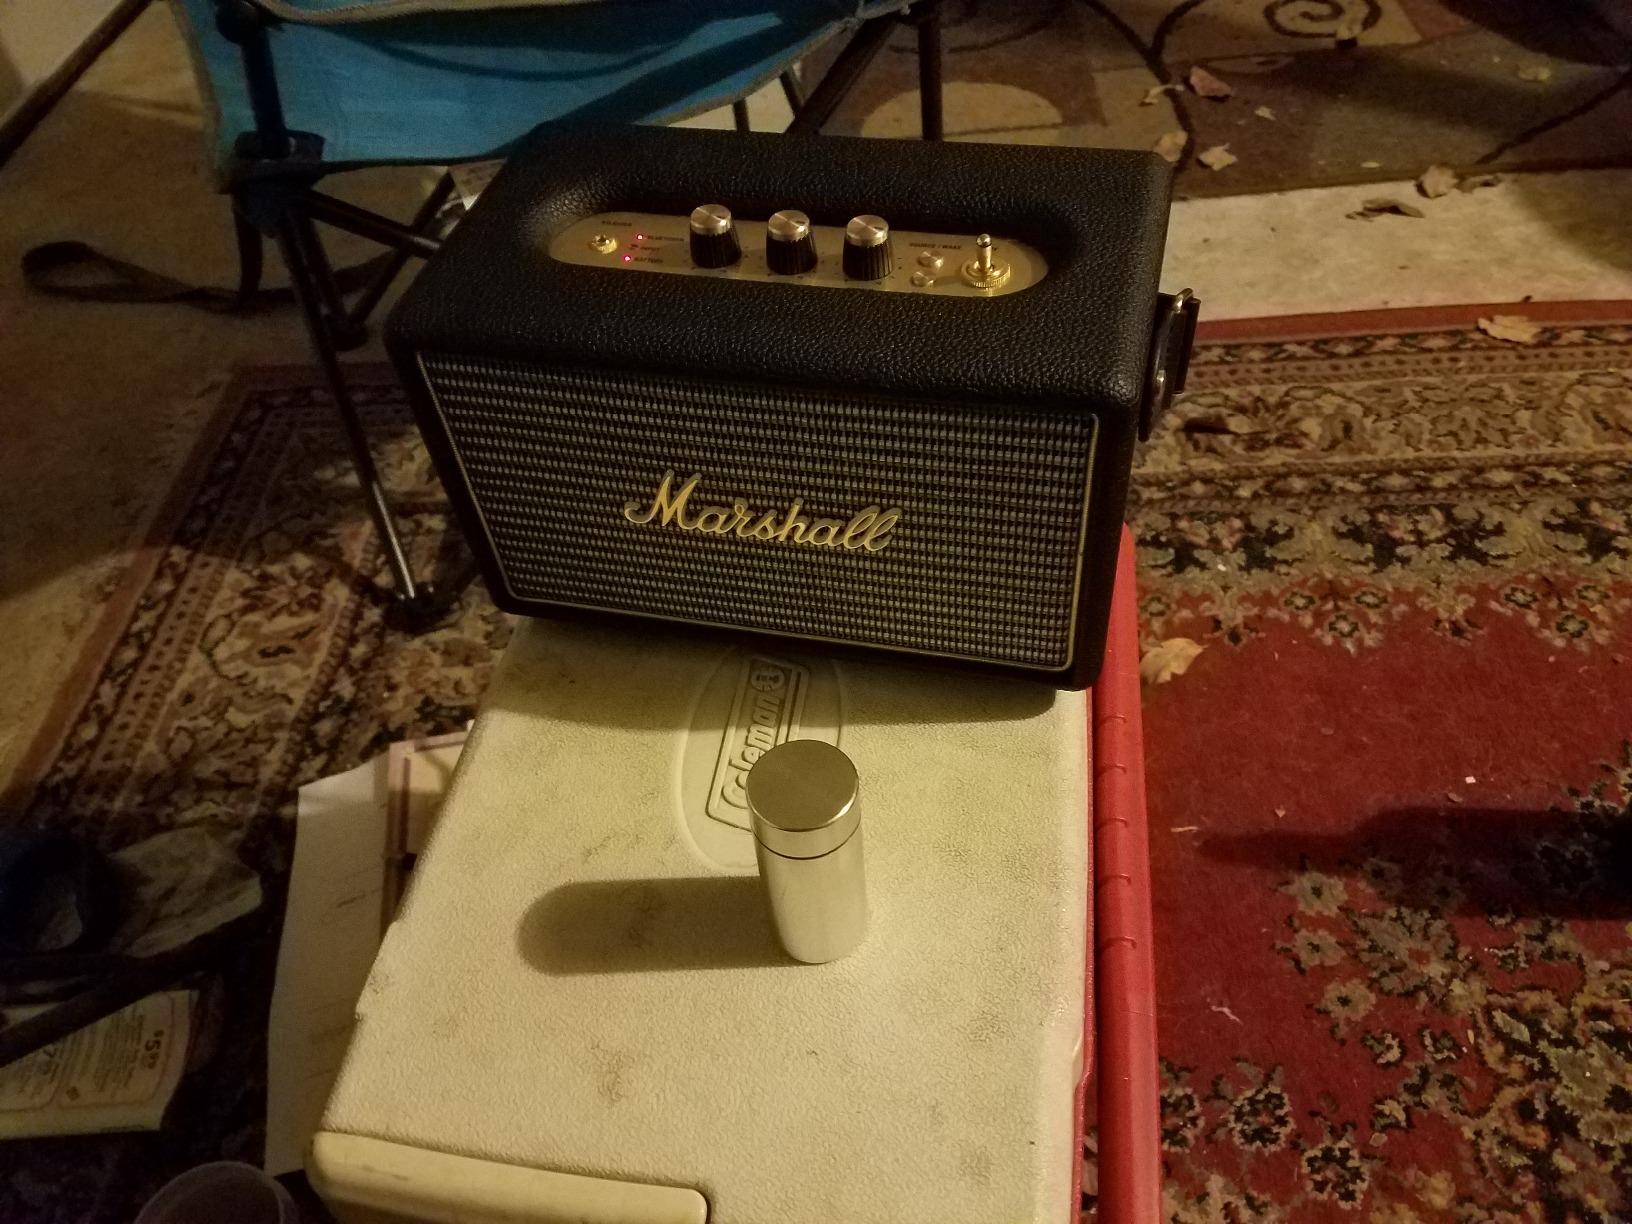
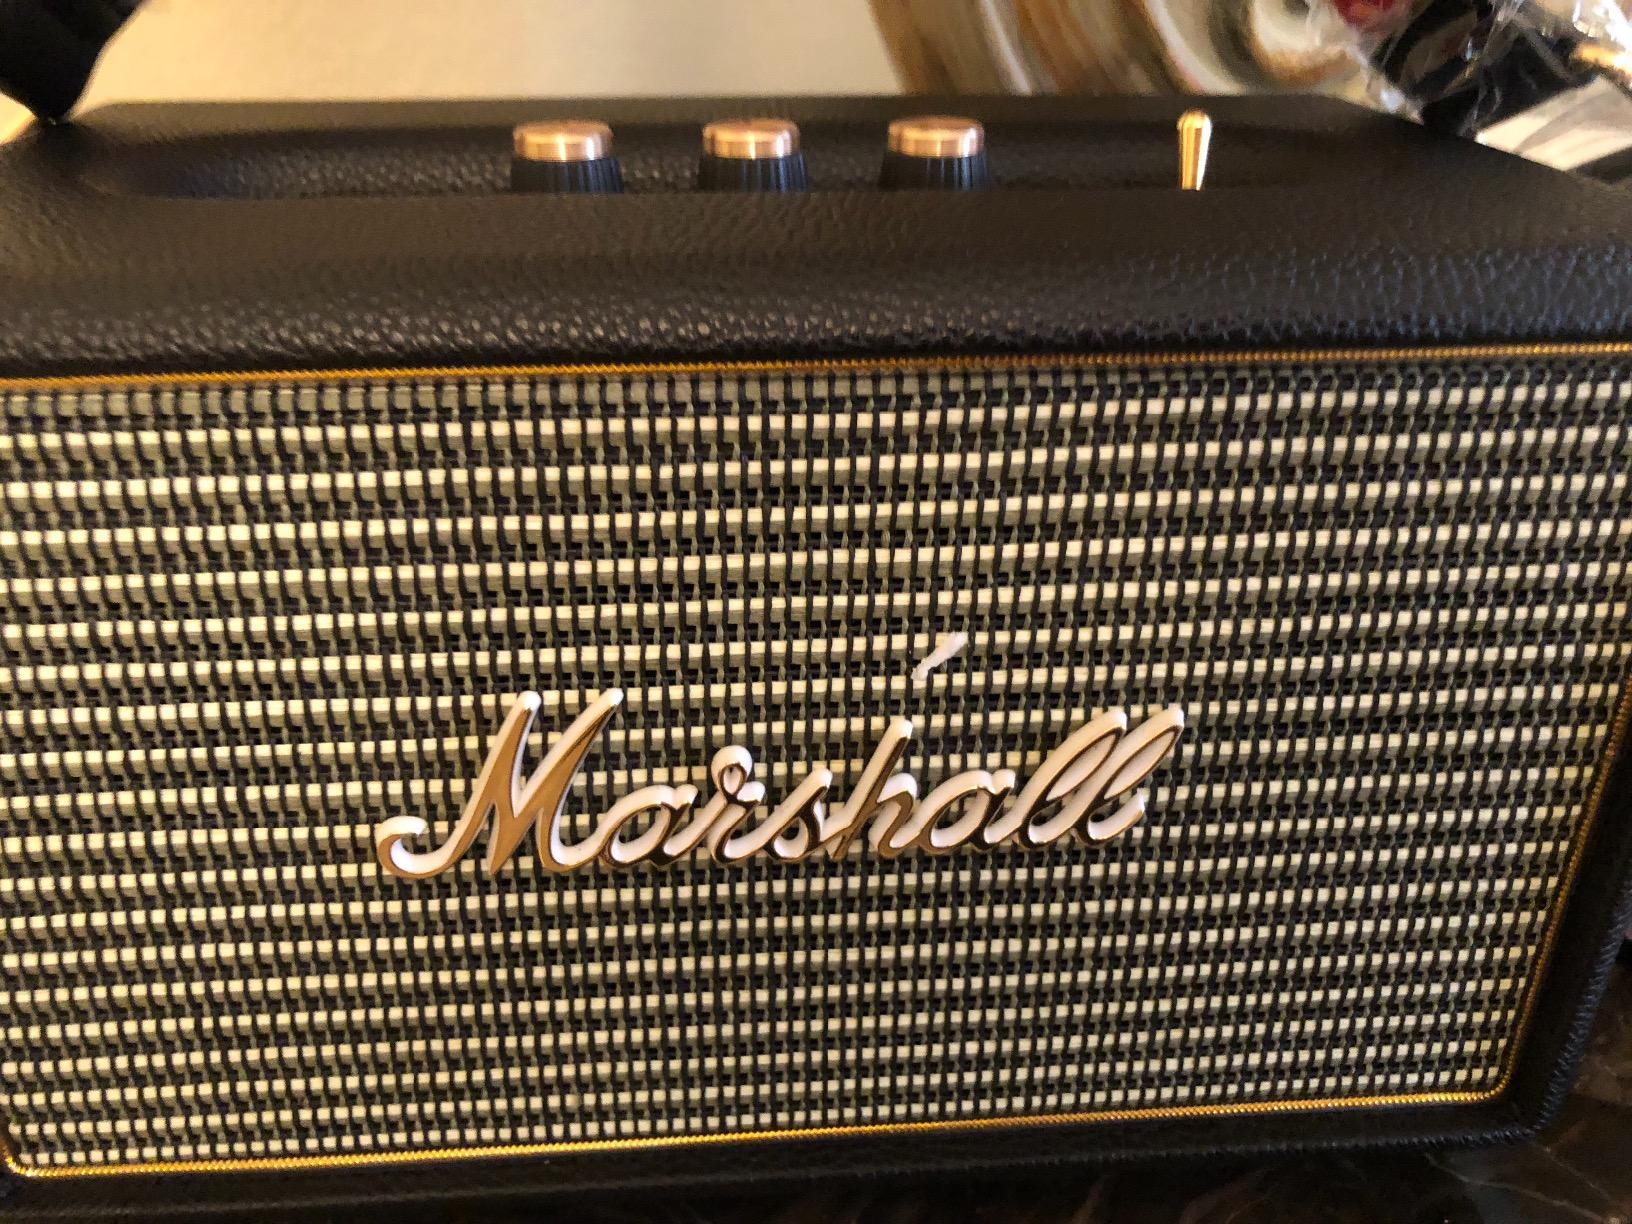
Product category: speaker
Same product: yes